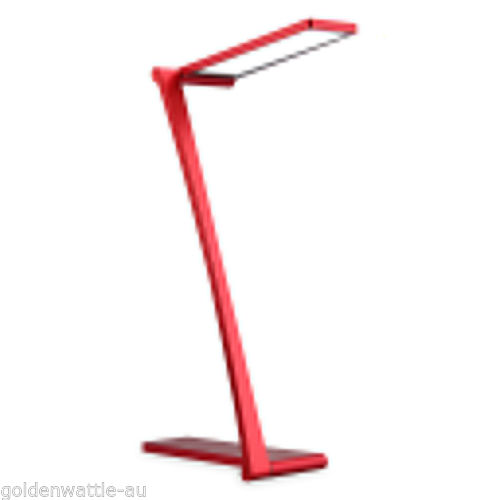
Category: lamp